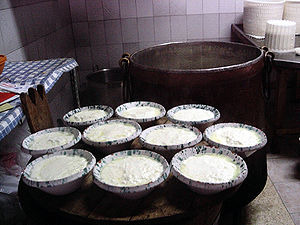
Ricotta
Frisk ricotta
"Ricotta er et italiensk mælkeprodukt, baseret på den valle der bliver til overs efter osteproduktion. Eftersom produktionen således sker i sammenhæng med osteproduktionen, bliver ricotta lidt ukorrekt ofte betragtet som en ostetype, mens det i virkeligheden ""blot"" drejer sig om vallen, hvor proteinerne er koagulerede ved opvarmning.